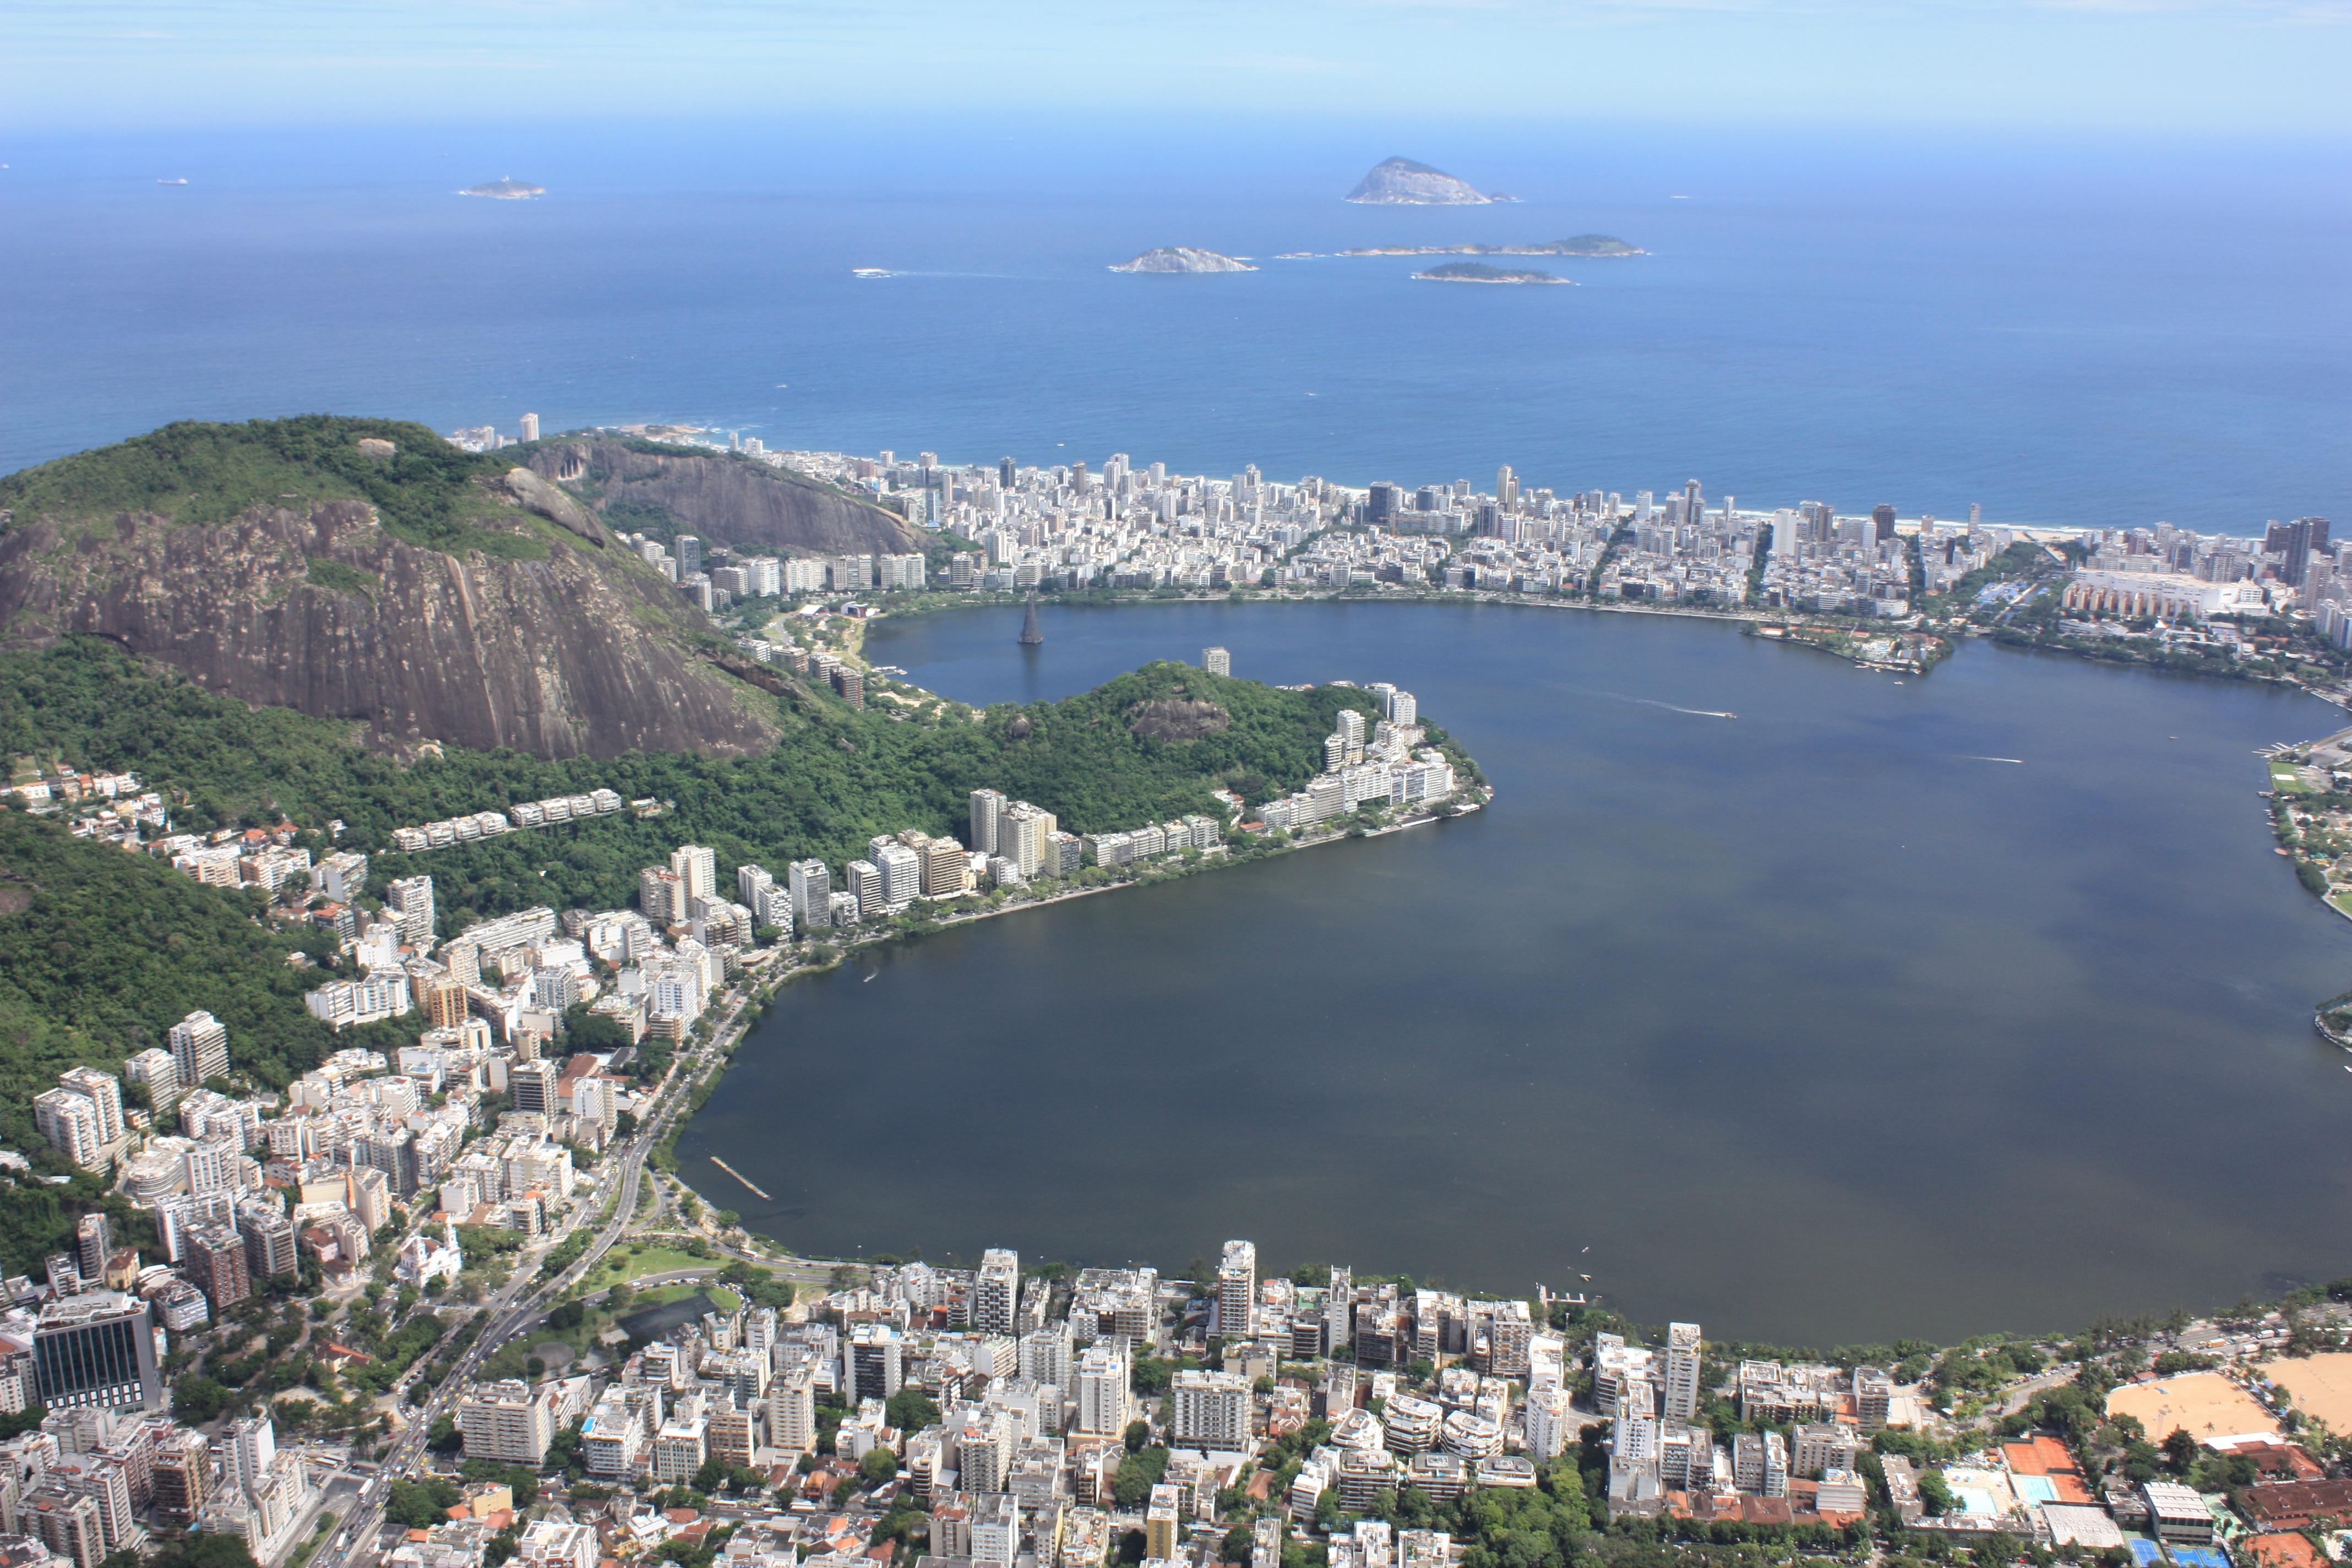
landscape, sea, coast, lake, town, bay, fjord, marina, reservoir, body of water, christ, laguna, brazil, cape, bird's eye view, aerial photography, rio de janeiro vacation